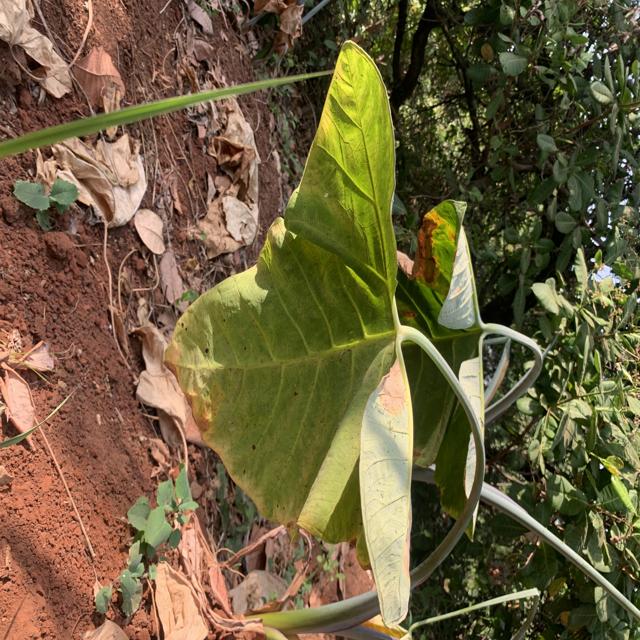
Label: Early_Blight